Mirchi Lanti Kurradu

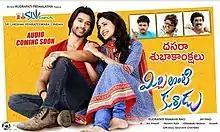
Poster

Mirchi Lanti Kurradu is a 2015 Indian Telugu-language romantic drama directed by Jayanag and starring Abijeet and Pragya Jaiswal with Rao Ramesh, Shakalaka Shankar, and Saptagiri among others in supporting roles.